Andrew Heiskell Braille and Talking Book Library

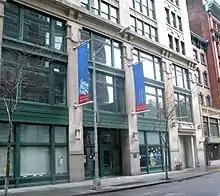
Looking west across West 20th St at Heiskell Library for the Blind on a cloudy morning.

The Andrew Heiskell Braille and Talking Book Library, also known as the Heiskell Library and formerly as the Andrew Heiskell Library for the Blind and Physically Handicapped and the New York Free Circulating Library for the Blind is a branch of New York Public Library (NYPL) on West 20th Street in the Flatiron District of Manhattan, New York City. It provides reading materials in a format accessible to those unable to read print due to blindness, low vision, or other visual impairments. The current location in the Flatiron District opened in 1991, and may be the first US library to have braille and other accessible materials available to the public.